Campus of Stony Brook University

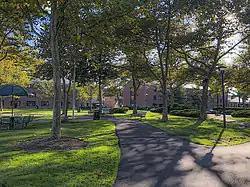
Mendelsohn Community

The Pritchard Gymnasium is an indoor multi-purpose gymnasium that is currently the site of home games for Stony Brook's volleyball team. It opened in 1967 and currently seats 1,700 with 20,000 square feet of space. From 1967 to 1990, it was the home venue for Stony Brook's men's and women's basketball teams until the opening of the Stony Brook University Arena. During the renovation of the arena, Stony Brook played its home games at Pritchard Gymnasium again from 2008 to 2014. Pritchard Gymnasium was known for giving Stony Brook a large home-field advantage, with its men's basketball team going 37–3 at home in Pritchard from 2011 to 2014. It underwent a $1.5 million renovation in 2008 to upgrade the seating, add a new scoreboard and refinish the hardwood floor. Pritchard Gymnasium was the site of many historical concerts at Stony Brook University, with musicians and bands such as Jimi Hendrix, The Clash, Siouxsie and the Banshees, Ramones, Red Hot Chili Peppers and The Notorious B.I.G. playing shows in the venue.